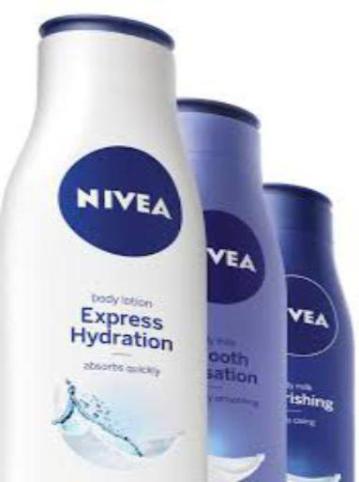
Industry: Necessities